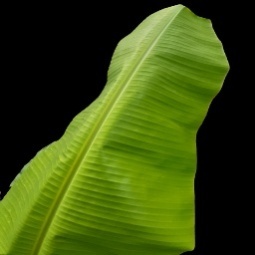
Label: Healthy